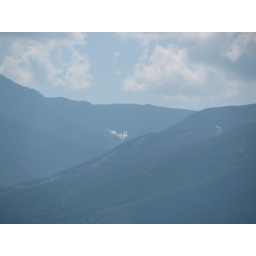
Sunlight reflecting off a rock face in one of the valleys.